Virginia P. Bacon

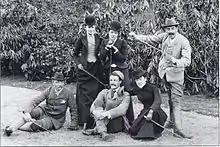
Circa 1892. Seated: Walter Rathbone Bacon, Gifford Pinchot, Virginia P. Bacon; Standing: Emily Sloane, Adele Sloane, George Vanderbilt

Virginia Purdy Barker was born in New York City in 1853. She was the youngest granddaughter of Commodore Cornelius Vanderbilt. Her mother, Katherine Juliette Vanderbilt Lafitte (formerly Katherine J. Vanderbilt Barker), moved her family to Bordeaux, France when Virginia was very young, and it is there that she was educated. Bacon's father, Smith Barker, died when she was a child.